Capt. Josiah Pratt House

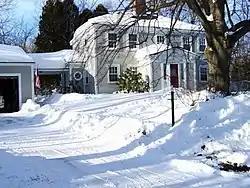

The Capt. Josiah Pratt House is a historic house at 141 East Street in Foxboro, Massachusetts. It is a -story wood-frame house, five bays wide, with a hip roof, central chimney, and clapboard siding. Its centered entrance is set in a projecting gable-roofed vestibule. The house was built c. 1760, and is a well-preserved example of Georgian architecture. The house was owned by Captain Josiah Pratt, a local military leader during the American Revolutionary War and a locally prominent citizen. He, and also some of his descendants, served as town selectman.